Bandeirantes Avenue

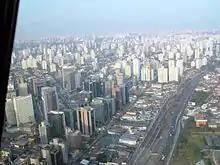
Aerial view of the avenue

Bandeirantes Avenue (in Portuguese: "Avenida dos Bandeirantes" - "see Bandeirantes)" is one of the most important avenues of São Paulo, serving as one of the main access roads to the Congonhas Airport, as well as a link between Marginal Pinheiros highway and Rodovia Anchieta and Rodovia dos Imigrantes. The avenue had large truck traffic due to the export flow flowing through the Port of Santos, however, after August 2010, the movement of such vehicles on the road was restricted to the nighttime due to the conclusion of the south section of the Rodoanel Mário Covas (see below). The avenue also serves as the southern boundary of the area known as the "expanded central zone."